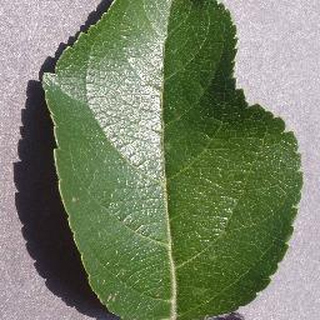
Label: healthy_apple